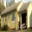
Label: house